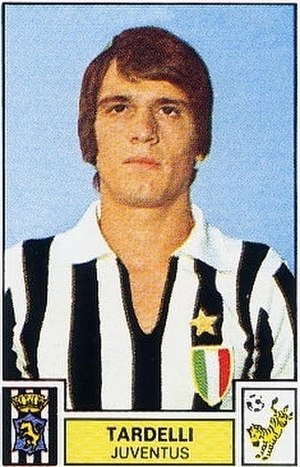
Marco Tardelli
Marco Tardelli er en italiensk tidligere fodboldspiller og -træner, der blev verdensmester med Italiens landshold ved VM 1982.